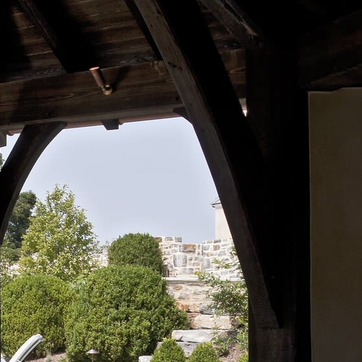
Material: sky